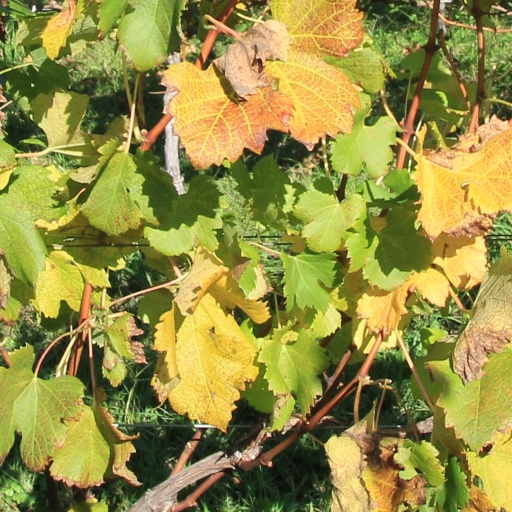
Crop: grape